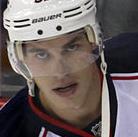
Age: 28